Felix von Niemeyer

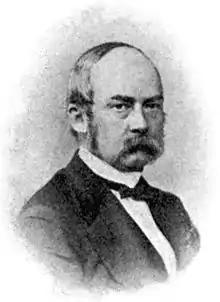
Felix von Niemeyer

Felix von Niemeyer (31 December 1820 – 14 March 1871) was a German internist born in Magdeburg. He was the grandson of theologian August Hermann Niemeyer (1754–1828).